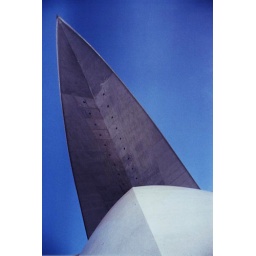
white leaf in the sky